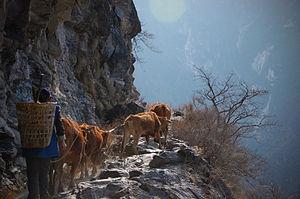
A woman walking her herd of cows, Jinsha jiang, Yunnan
La route du thé et des chevaux ou l'ancienne route du thé et des chevaux, est un réseau de sentiers muletiers serpentant en zone montagneuse à partir du Sichuan et du Yunnan en Chine, pour gagner respectivement vers l'ouest et le nord-ouest le Tibet central et vers le sud-ouest la Birmanie. Des caravanes de chevaux, mulets, yaks et porteurs humains transportaient sur 2 400 à 2 600 km, des briques ou des galettes de thé, pour les troquer au Tibet contre des fourrures, vêtements de laine, musc et matières médicinales. La référence aux chevaux, vient du fait qu'entre le XIᵉ siècle et le XVIIIᵉ siècle, l'administration chinoise imposa aux populations périphériques du nord-ouest un système de troc étatique de thé contre des chevaux de guerre, nécessaires à la cavalerie impériale. Ce système commercial fonctionna tant bien que mal suivant les époques mais sans emprunter forcément les sentiers muletiers dits chama gudao. C'est d'ailleurs pourquoi ce réseau muletier est aussi appelé xinan sichou zhilu